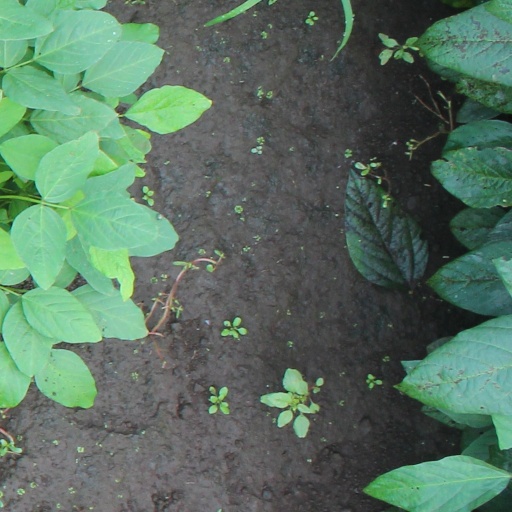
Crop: soybean